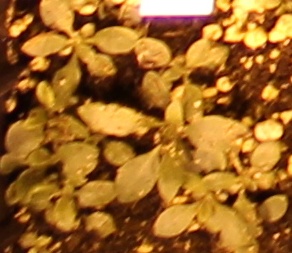
Label: Horseweed